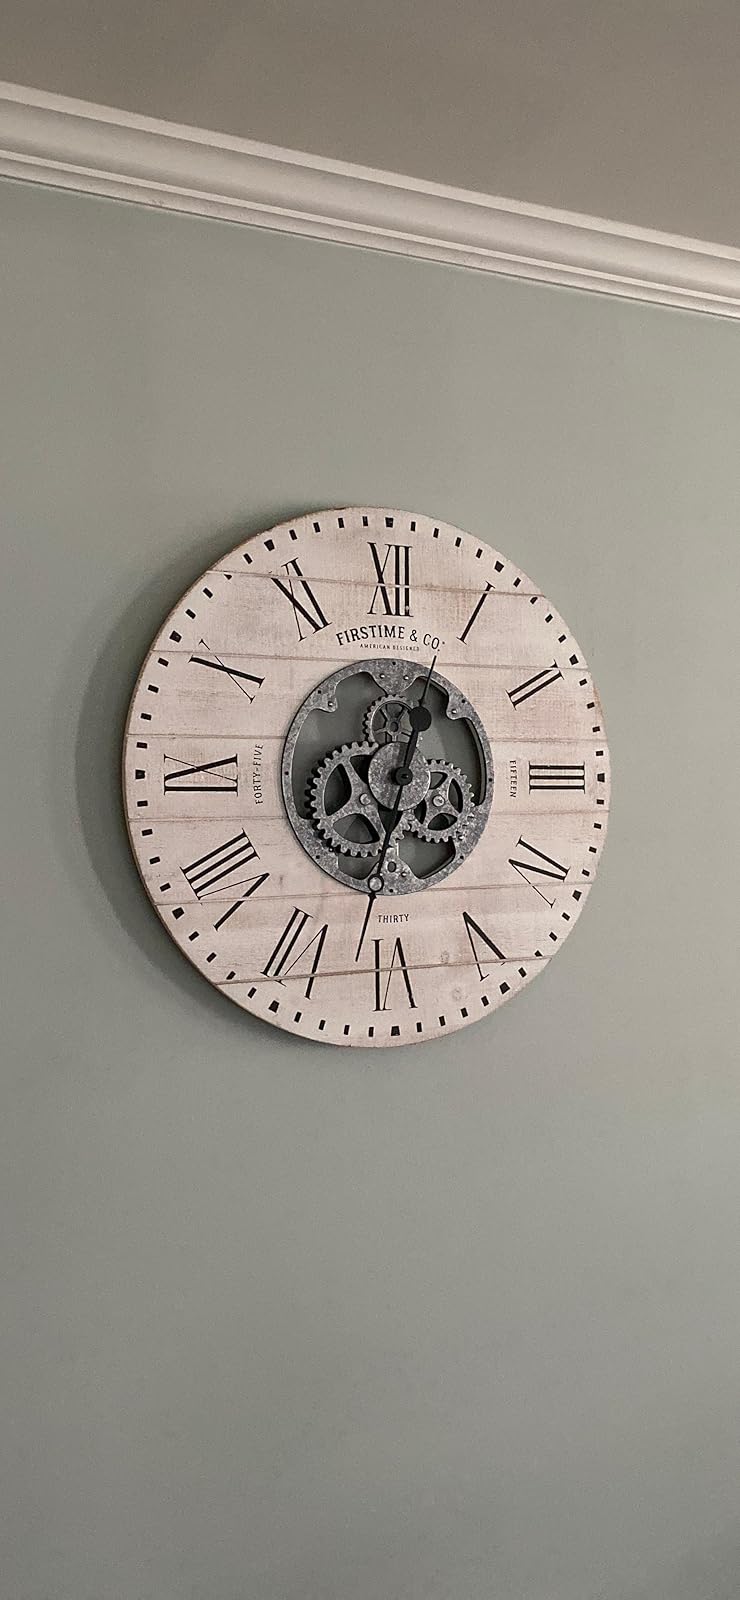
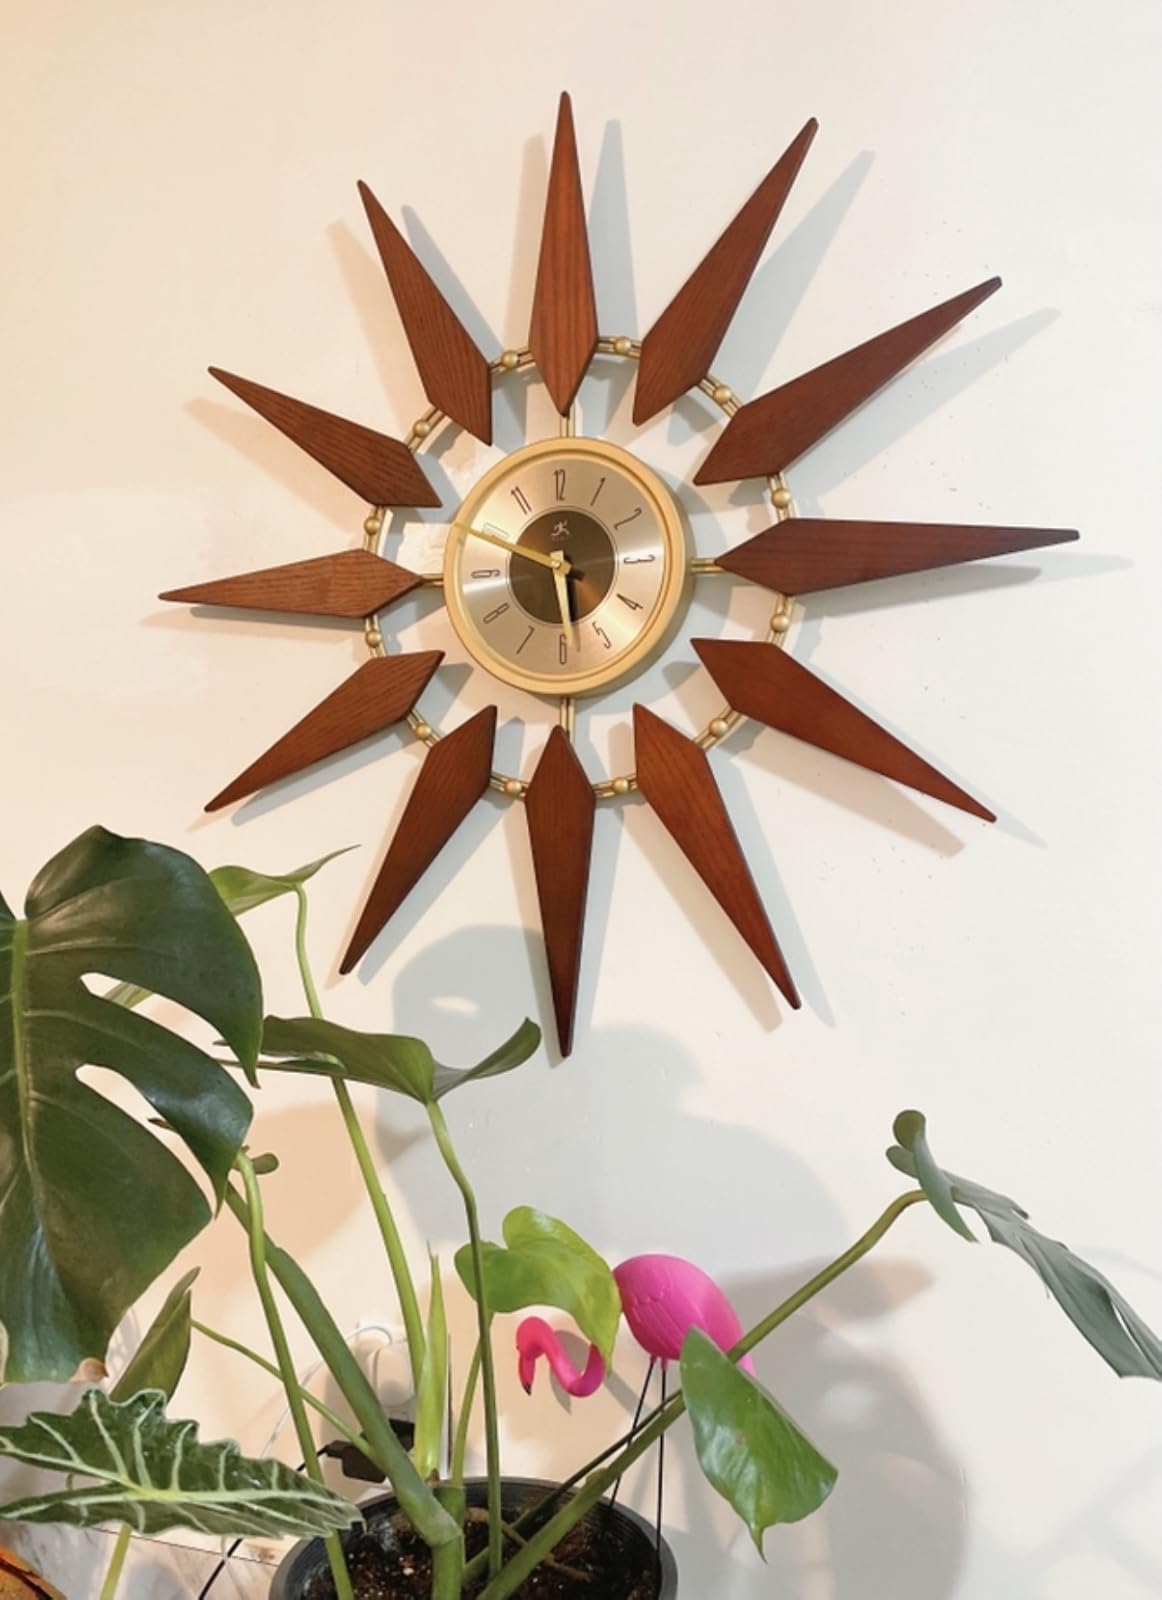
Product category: clock
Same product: no